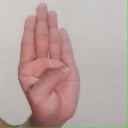
अक्षर: ब